Casa de Oro, California

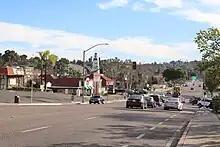
Casa de Oro, Ca looking east on Campo Road with Santa Sophia Church on the left hand side.

Casa de Oro (Spanish for "House of Gold") is a neighborhood in east San Diego County, California, United States. The community, 12 miles east of San Diego, is in the unincorporated town of Spring Valley and an unincorporated part of La Mesa. The United States Census Bureau has also divided the neighborhood between two census-designated places (CDPs), Spring Valley CDP and Casa de Oro-Mount Helix CDP. Casa de Oro's main thoroughfare is Campo Road.